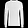
Label: Shirt